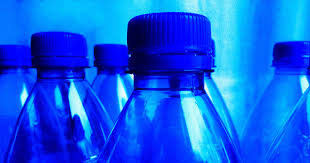
Label: plastic